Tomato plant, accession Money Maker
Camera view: horizontal (90 deg, fisheye); turntable rotation: 180 degrees
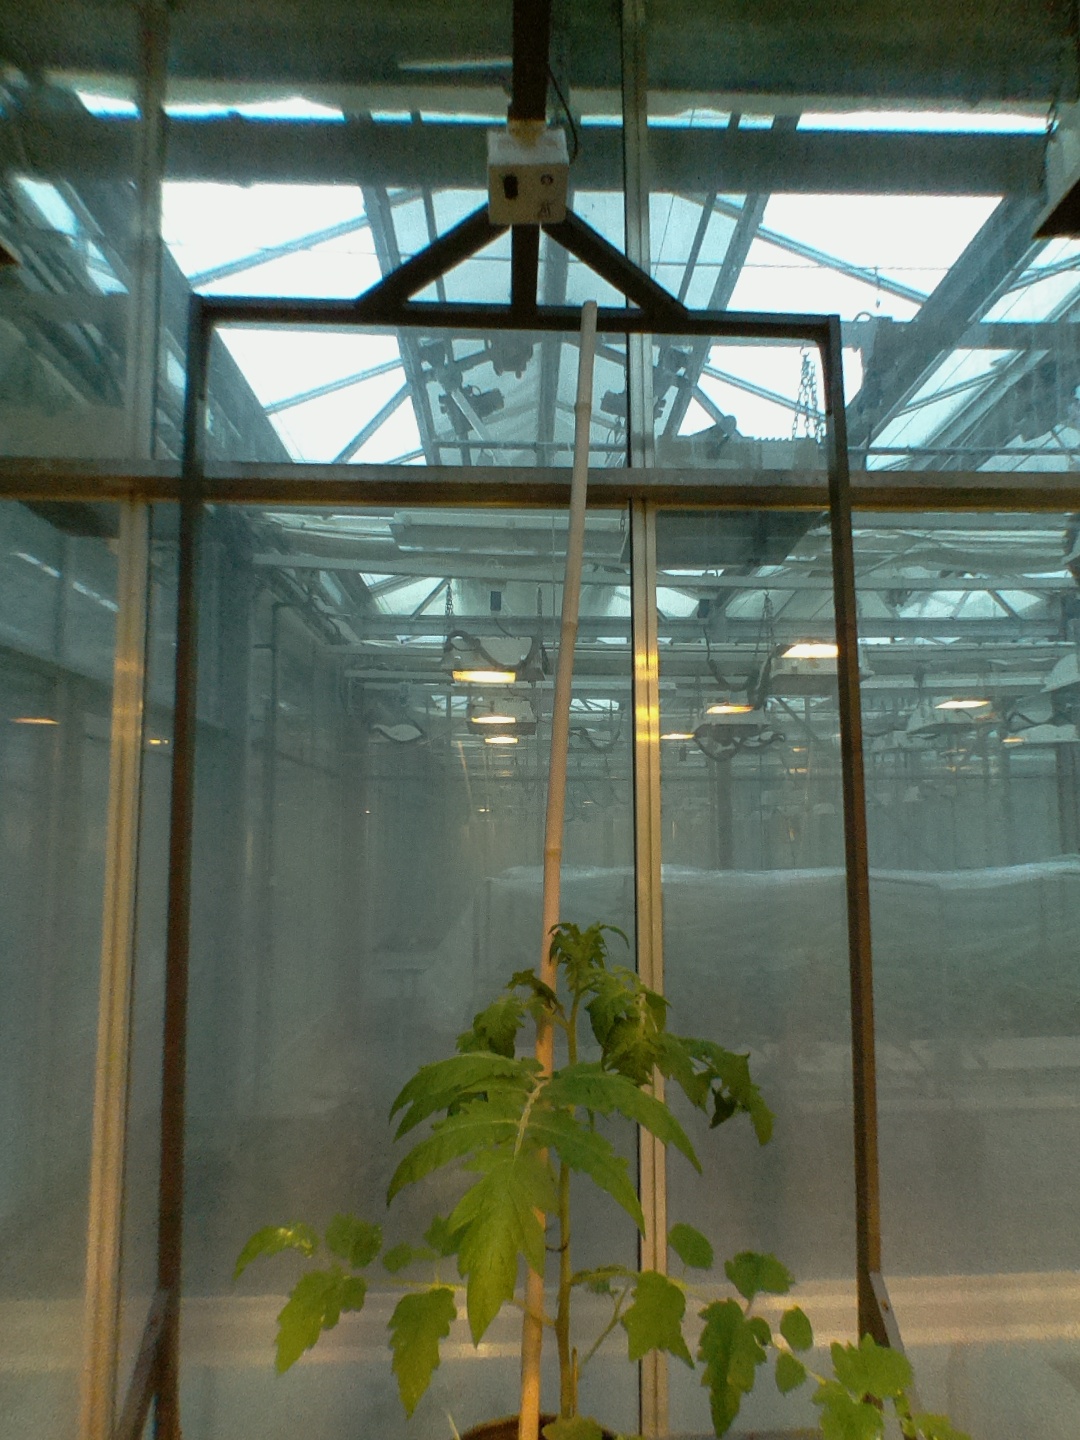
BBCH growth stage 14: 8 of true leaves visible